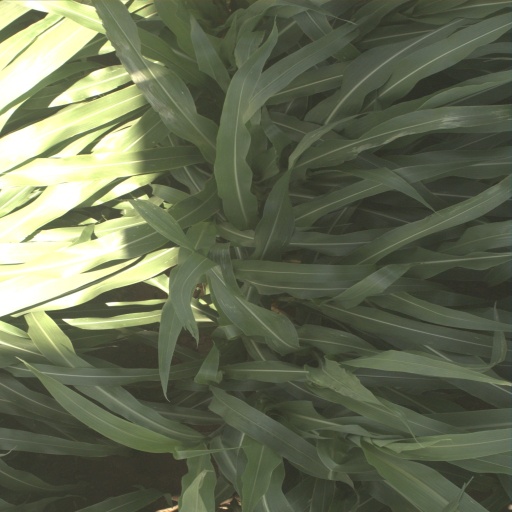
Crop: sorghum